Editorial Molino

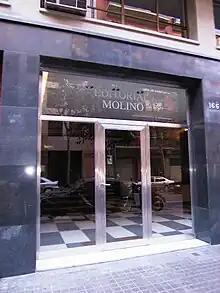
The main entrance of Editorial Molino headquarters in Carrer Calabria 166, Barcelona, Spain.

Editorial Molino was a publishing house created in Barcelona (Catalonia, Spain) in 1933 at the initiative of Pablo del Molino Mateus (1900-1968), with the vision of creating a collection of novels accessible to the general public.